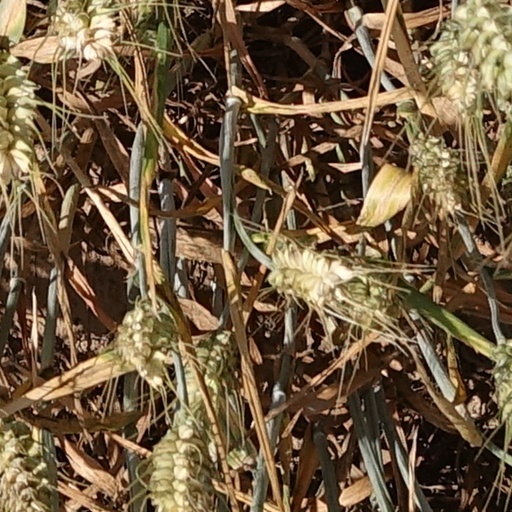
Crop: wheat